Big Brother (Czech TV series)

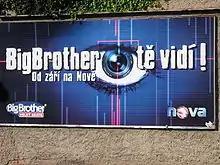
Billboard promoting the first series

The premiere saw thirteen housemates originally enter the house, with four additional people entering at various points during the programme.